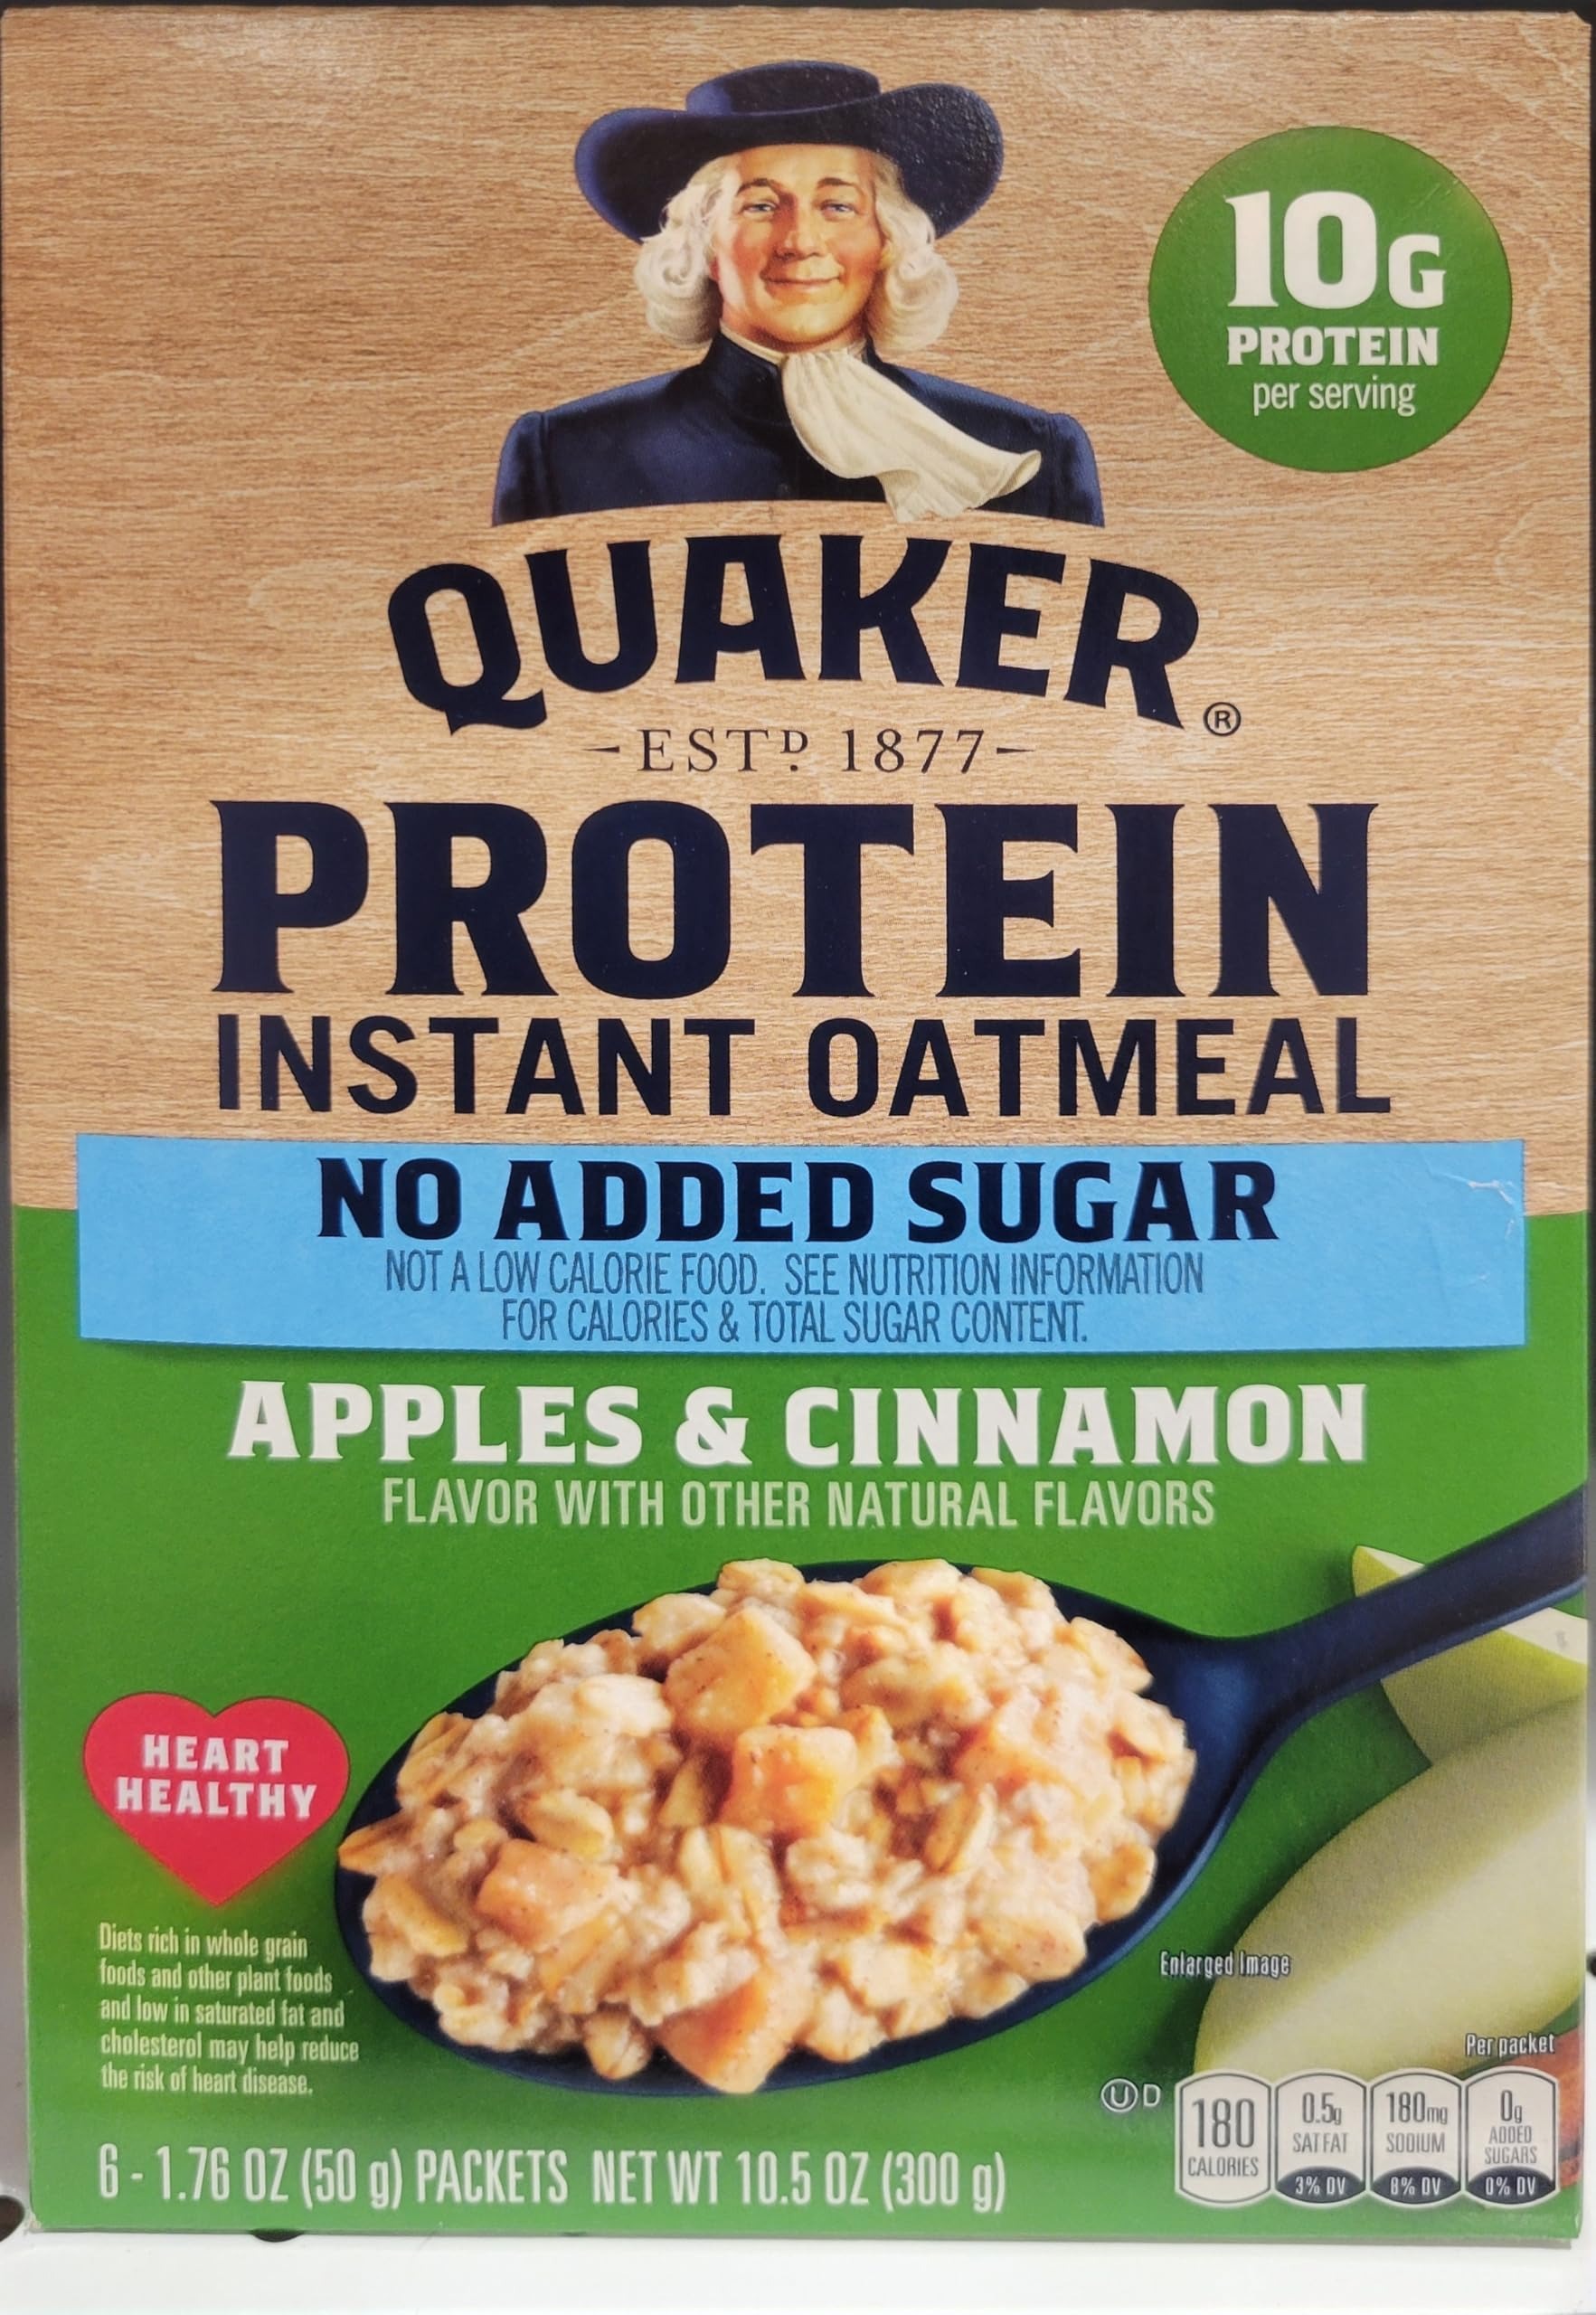
Item Name: Quaker Protein Instant Oatmeal Apples & Cinnamon No Added Sugar
Bullet Point: Includes (1) 10.5 Oz boxes of Quaker Instant Oatmeal, Protein Apple Cinnamon, No Sugar Added No added sugar 10g protein per serving 100% whole grains and heart healthy No artificial preservatives or flavors
Product Description: Oatmeal Breakfast Cereals
Value: 1.0
Unit: Count

Price: 5.395